Nicolaas van Eyck

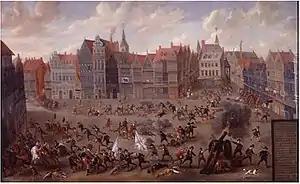
"The taking of Mechelen by the Geuzen under the command of Olivier van Tympele and John Norreys on 9 April 1580"

A few of Van Eyck's compositions depict scenes of the civil unrest and war that took place in Flanders during the 16th century. An example is the set of two paintings on the "Taking of Mechelen by the Geuzen under the command of Olivier van Tympele and John Norreys on 9 April 1580" (Stedelijke Musea Mechelen). The paintings depict the taking of Mechelen by English troops in the name of the Protestant Northern Netherlands, a military action which developed into atrocities on the civil population known as the English Fury of 1580. The hostilities are shown in the paintings from respectively the north and south of the city square. The city square is filled with militiamen and enemy soldiers and artillery pieces and guns firing. The artist emphasized the exploits of individual local inhabitants against the foreign, English enemy. For example, various individuals are shown trying to save relics of the patron Saint Rumbold from the hands of the English heretics. The Carmelite friar Petrus de Wolf who had joined the armed resistance on the city square is shown in the first canvas participating in the action. In the second Petrus de Wolf can be seen after he has fallen in the hands of the enemy and is about to be killed by the English colonel Norreys.